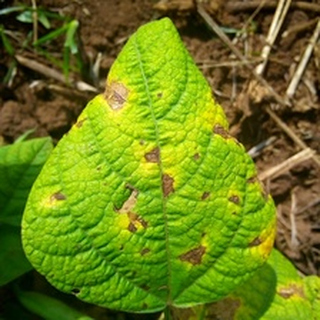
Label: bean_angular_leaf_spot